Zamyad Co.

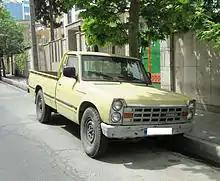
Nissan Junior 3rd generation (Zamyad 24), Iranian built photographed in Tehran, Iran.

Zamyad. (Persian: خودروسازی زامیاد, "Xodrosāzi-ye Zāmyād") is an Iranian commercial vehicle manufacturing company. It was founded in 1963 as part of the RENA Industrial Group in Tehran. In 1963, the company began producing Volvo N-Model trucks. and in 1970 started production of Nissan Junior 2000 pickup. In 1998 SAIPA took over the Zamyad company, who then undertook the production of the Z24, a license built version of the 1970-1980 Nissan Junior with a 2.4-litre engine. Since 2003, this truck is sold under the Zamyad brand. Zamyad produces a rebodied version of the Z24 called the Shooka.